The Clique (art group)

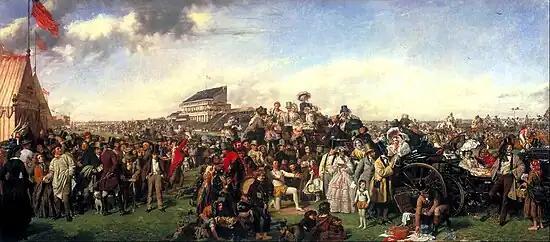
"The Derby Day" by William Powell Frith.

Information about the activities of The Clique derives mainly from the reminiscences of Frith and a short essay published in "The Art Journal" in 1898 by Gilbert Imray, a friend of the group. Both state that the group called themselves by this name at the time and that they formed a sketching club. Imray describes the aspirations of some members and explains that at their meetings they would all produce drawings on the same subject and ask non-artists such as Imray to judge the merits of the works.